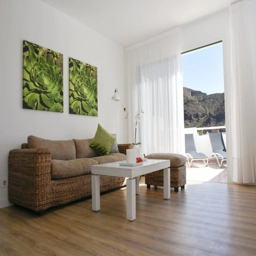
building function on the hill